Big Dig

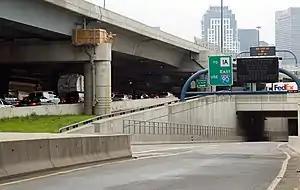
Boston traffic crawls over a closed Ted Williams Tunnel entrance in Boston during rush hour on July 11, 2006, the day after the collapse.

The Big Dig separated the co-mingled traffic from the Massachusetts Turnpike and the Sumner and Callahan tunnels. While only one net lane in each direction was added to the north–south I-93, several new east–west lanes became available. East–west traffic on the Massachusetts Turnpike/I-90 now proceeds directly through the Ted Williams Tunnel to Logan Airport and Route 1A beyond. Traffic between Storrow Drive and the Callahan and Sumner Tunnels still uses a short portion of I-93, but additional lanes and direct connections are provided for this traffic.